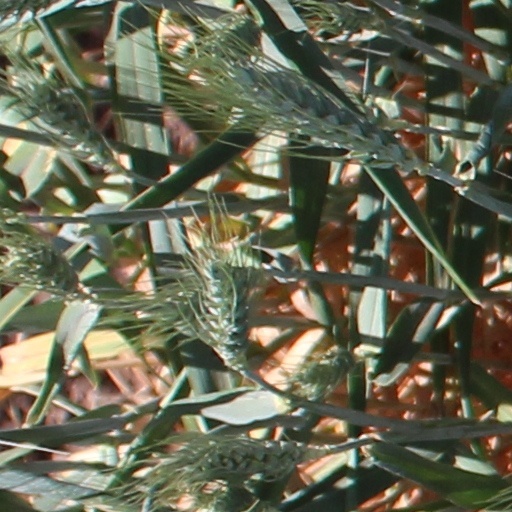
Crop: wheat